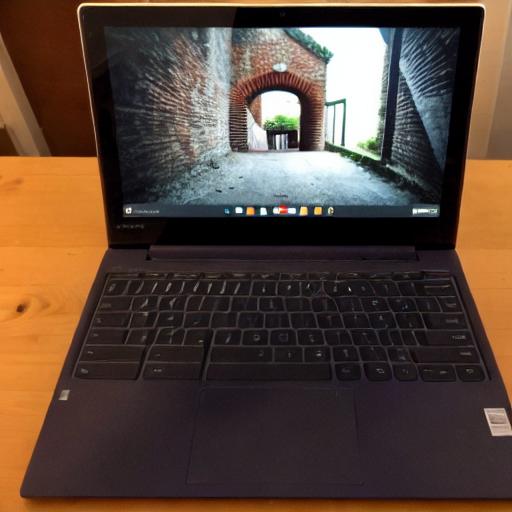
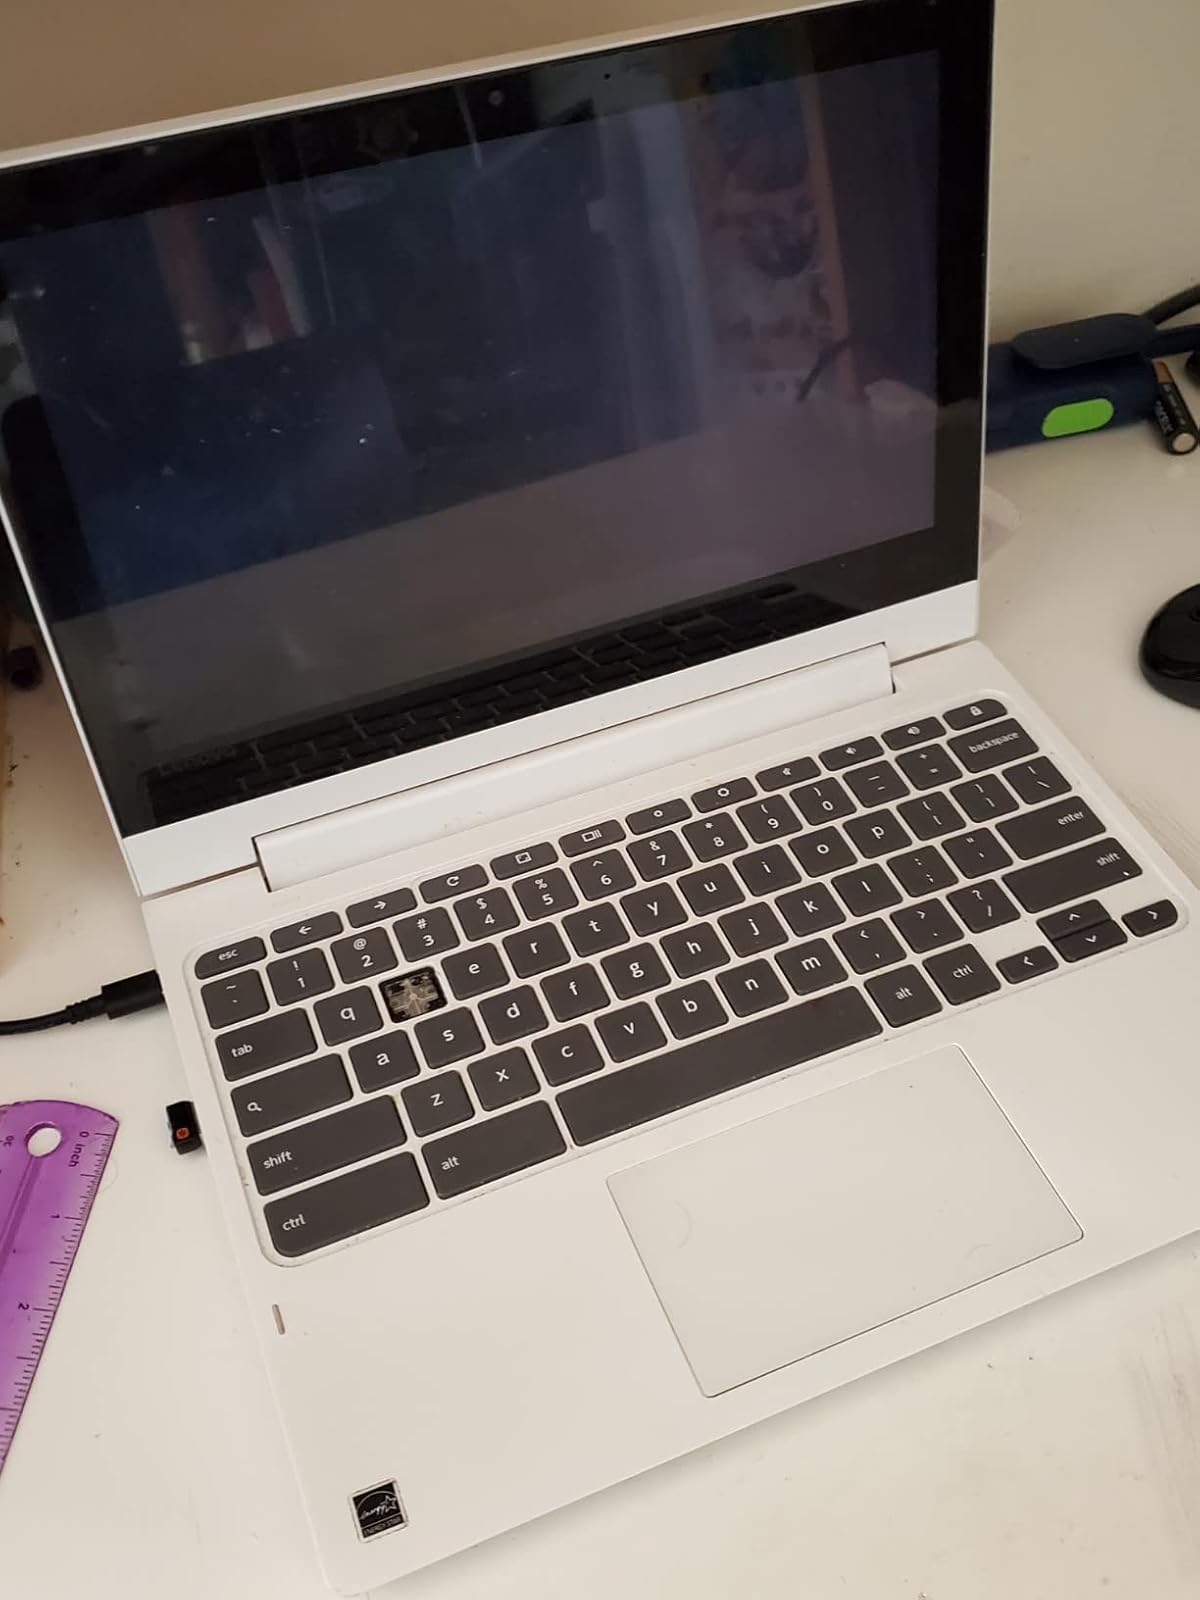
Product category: laptop
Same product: no